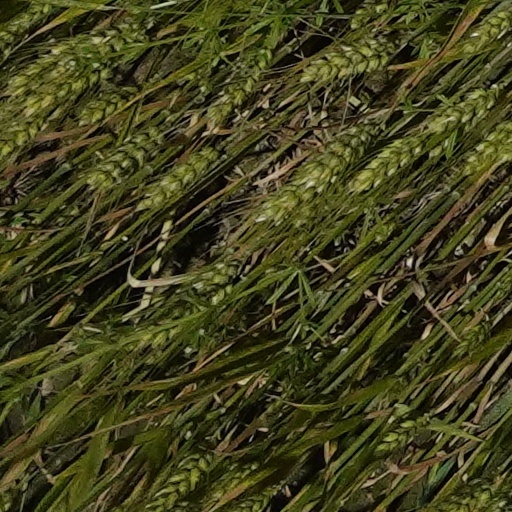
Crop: wheat